Bioglass 45S5

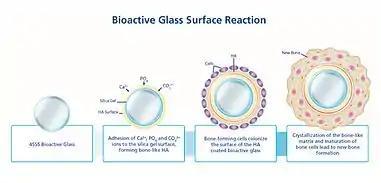
The integration of Bioglass with bone. The reaction with surrounding physiological fluid at the surface of Bioglass is shown in first two steps, and the formation of new bone is shown in the last two stages.

When implanted, Bioglass 45S5 reacts with the surrounding physiological fluid, causing the formation of a hydroxyl carbonated apatite (HCA) layer at the material surface. The HCA layer has a similar composition to hydroxyapatite, the mineral phase of bone, a quality which allows for strong interaction and integration with bone. The process by which this reaction occurs can be separated into 12 steps. The first 5 steps are related to the Bioglass response to the environment within the body, and occur rapidly at the material surface over several hours. Reaction steps 6–10 detail the reaction of the body to the integration of the biomaterial, and the process of integration with bone. These stages occur over the scale of several weeks or months. The steps are separated as follows: